Mohammad Ansari (footballer)

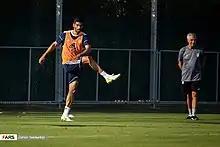
Ansari in training with Iran (2019)

Ansari joined Iranian giants Persepolis from Azadegan League side Shahrdari Tabriz. Ansari quickly became a first team regular at the left back position and was one of the surprise performers of the 2015–16 season. He played an important role for Persepolis in his second season when they won the Persian Gulf Pro League in the 2016–17 which resulted in calling up to the national team.